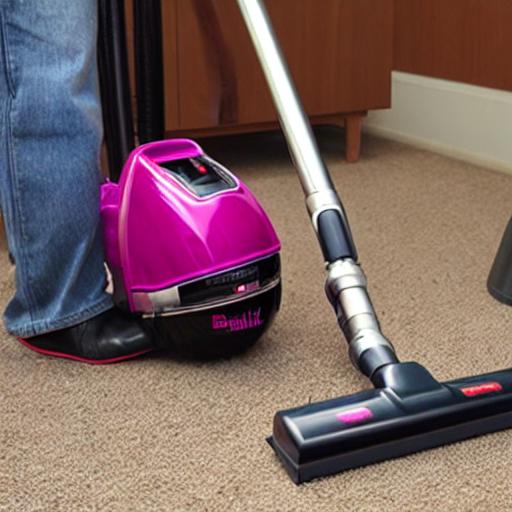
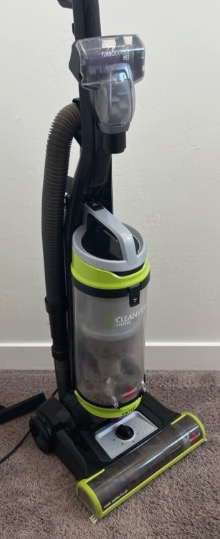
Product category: items_vacuum
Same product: no